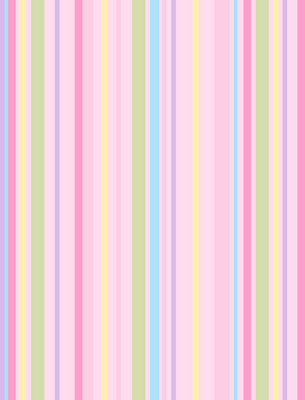
Texture: banded